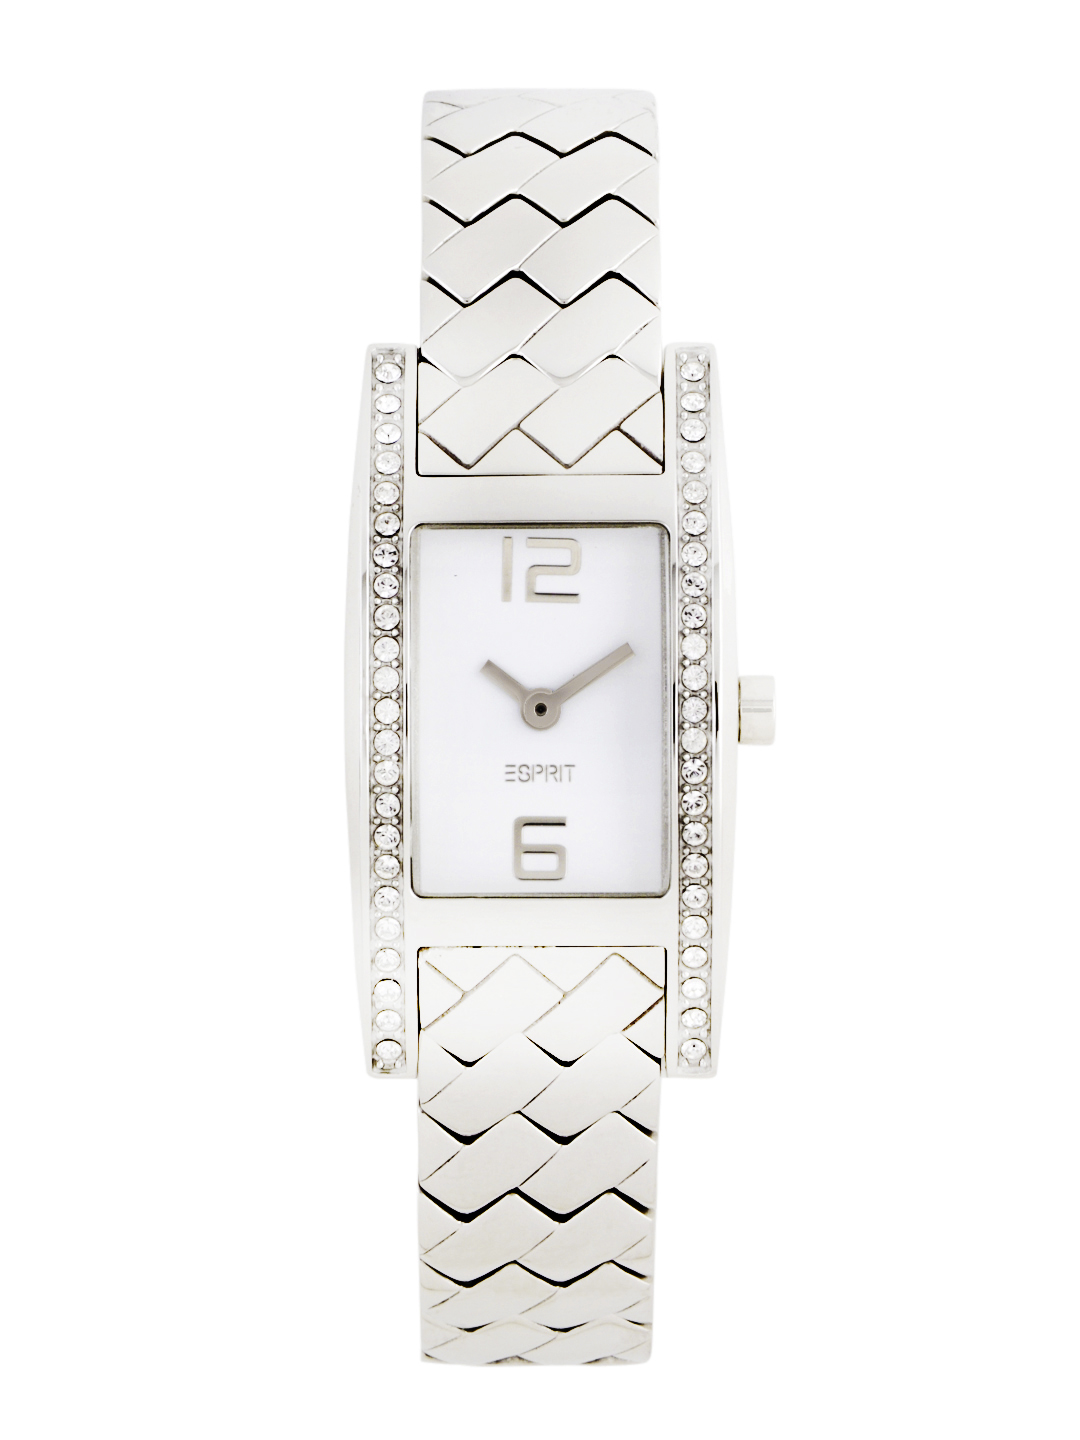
Esprit Women White Dial Watch
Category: Accessories / Watches / Watches
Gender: Women
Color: White
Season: Winter 2016
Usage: Casual